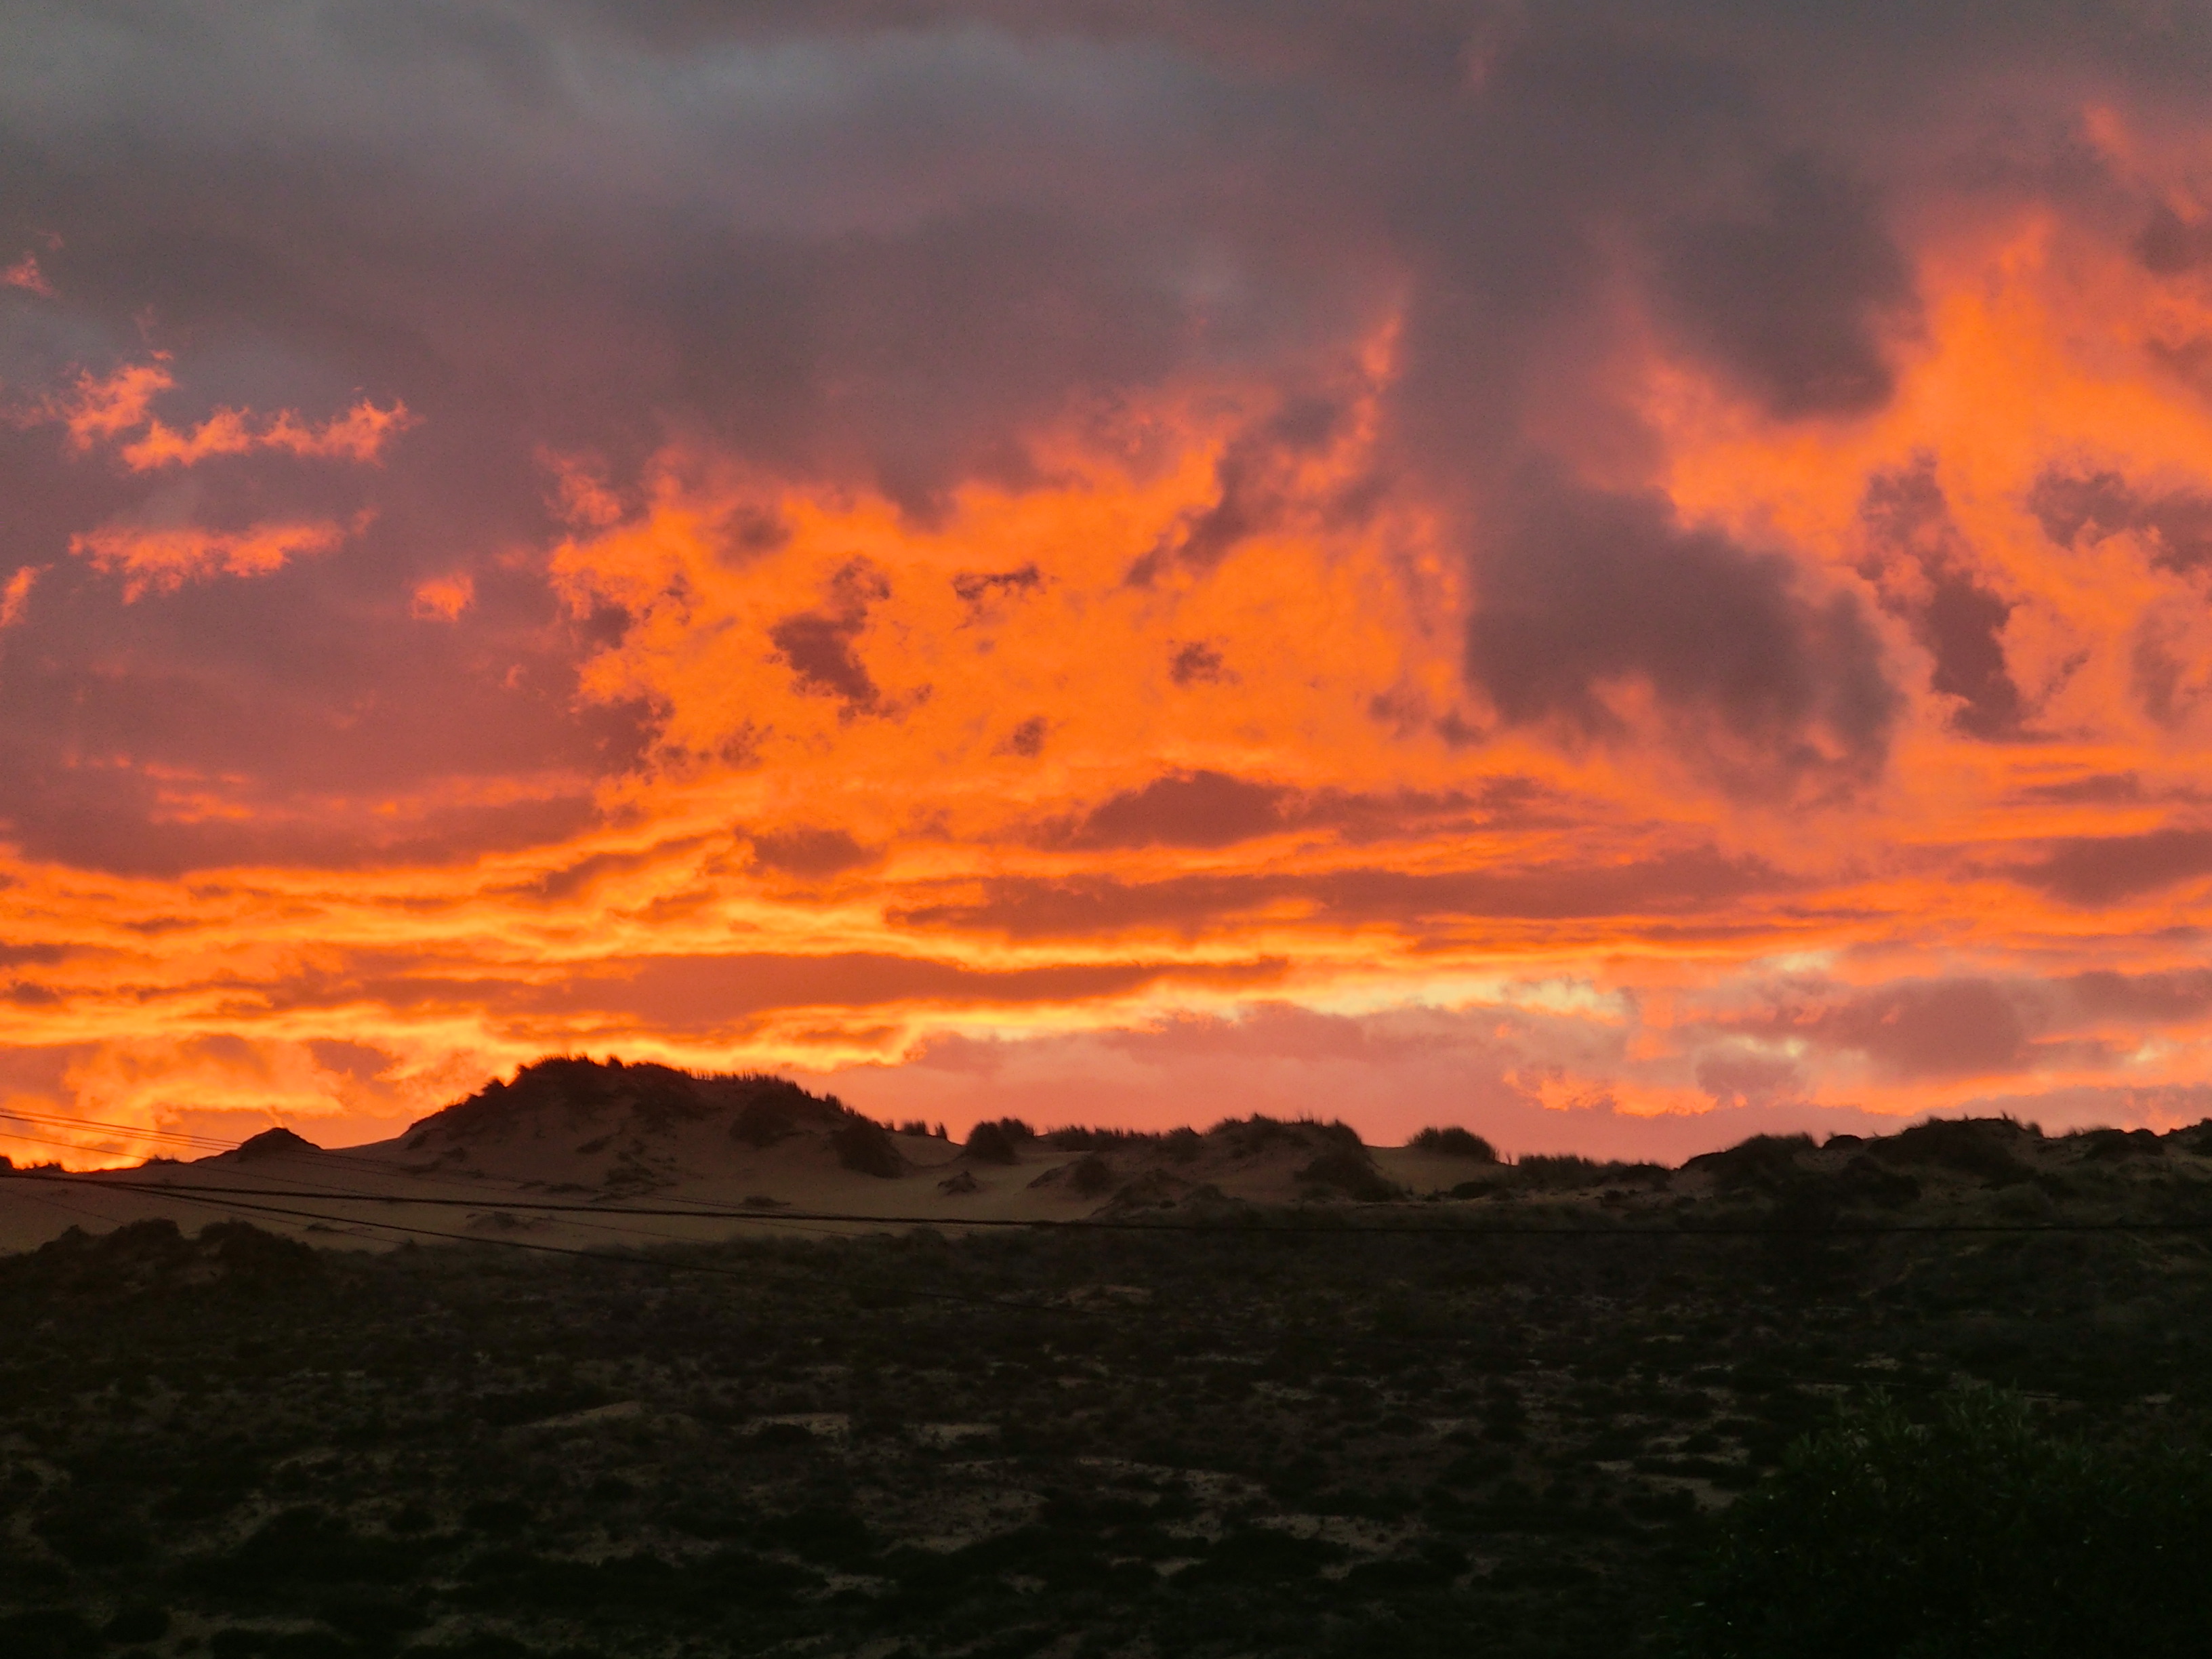
sunset, sky, clouds, afterglow, red sky at morning, cloud, horizon, sunrise, evening, dusk, atmospheric phenomenon, morning, ecoregion, celestial event, atmosphere, geological phenomenon, dawn, landscape, cumulus, sunlight, fell, hill, meteorological phenomenon, plain